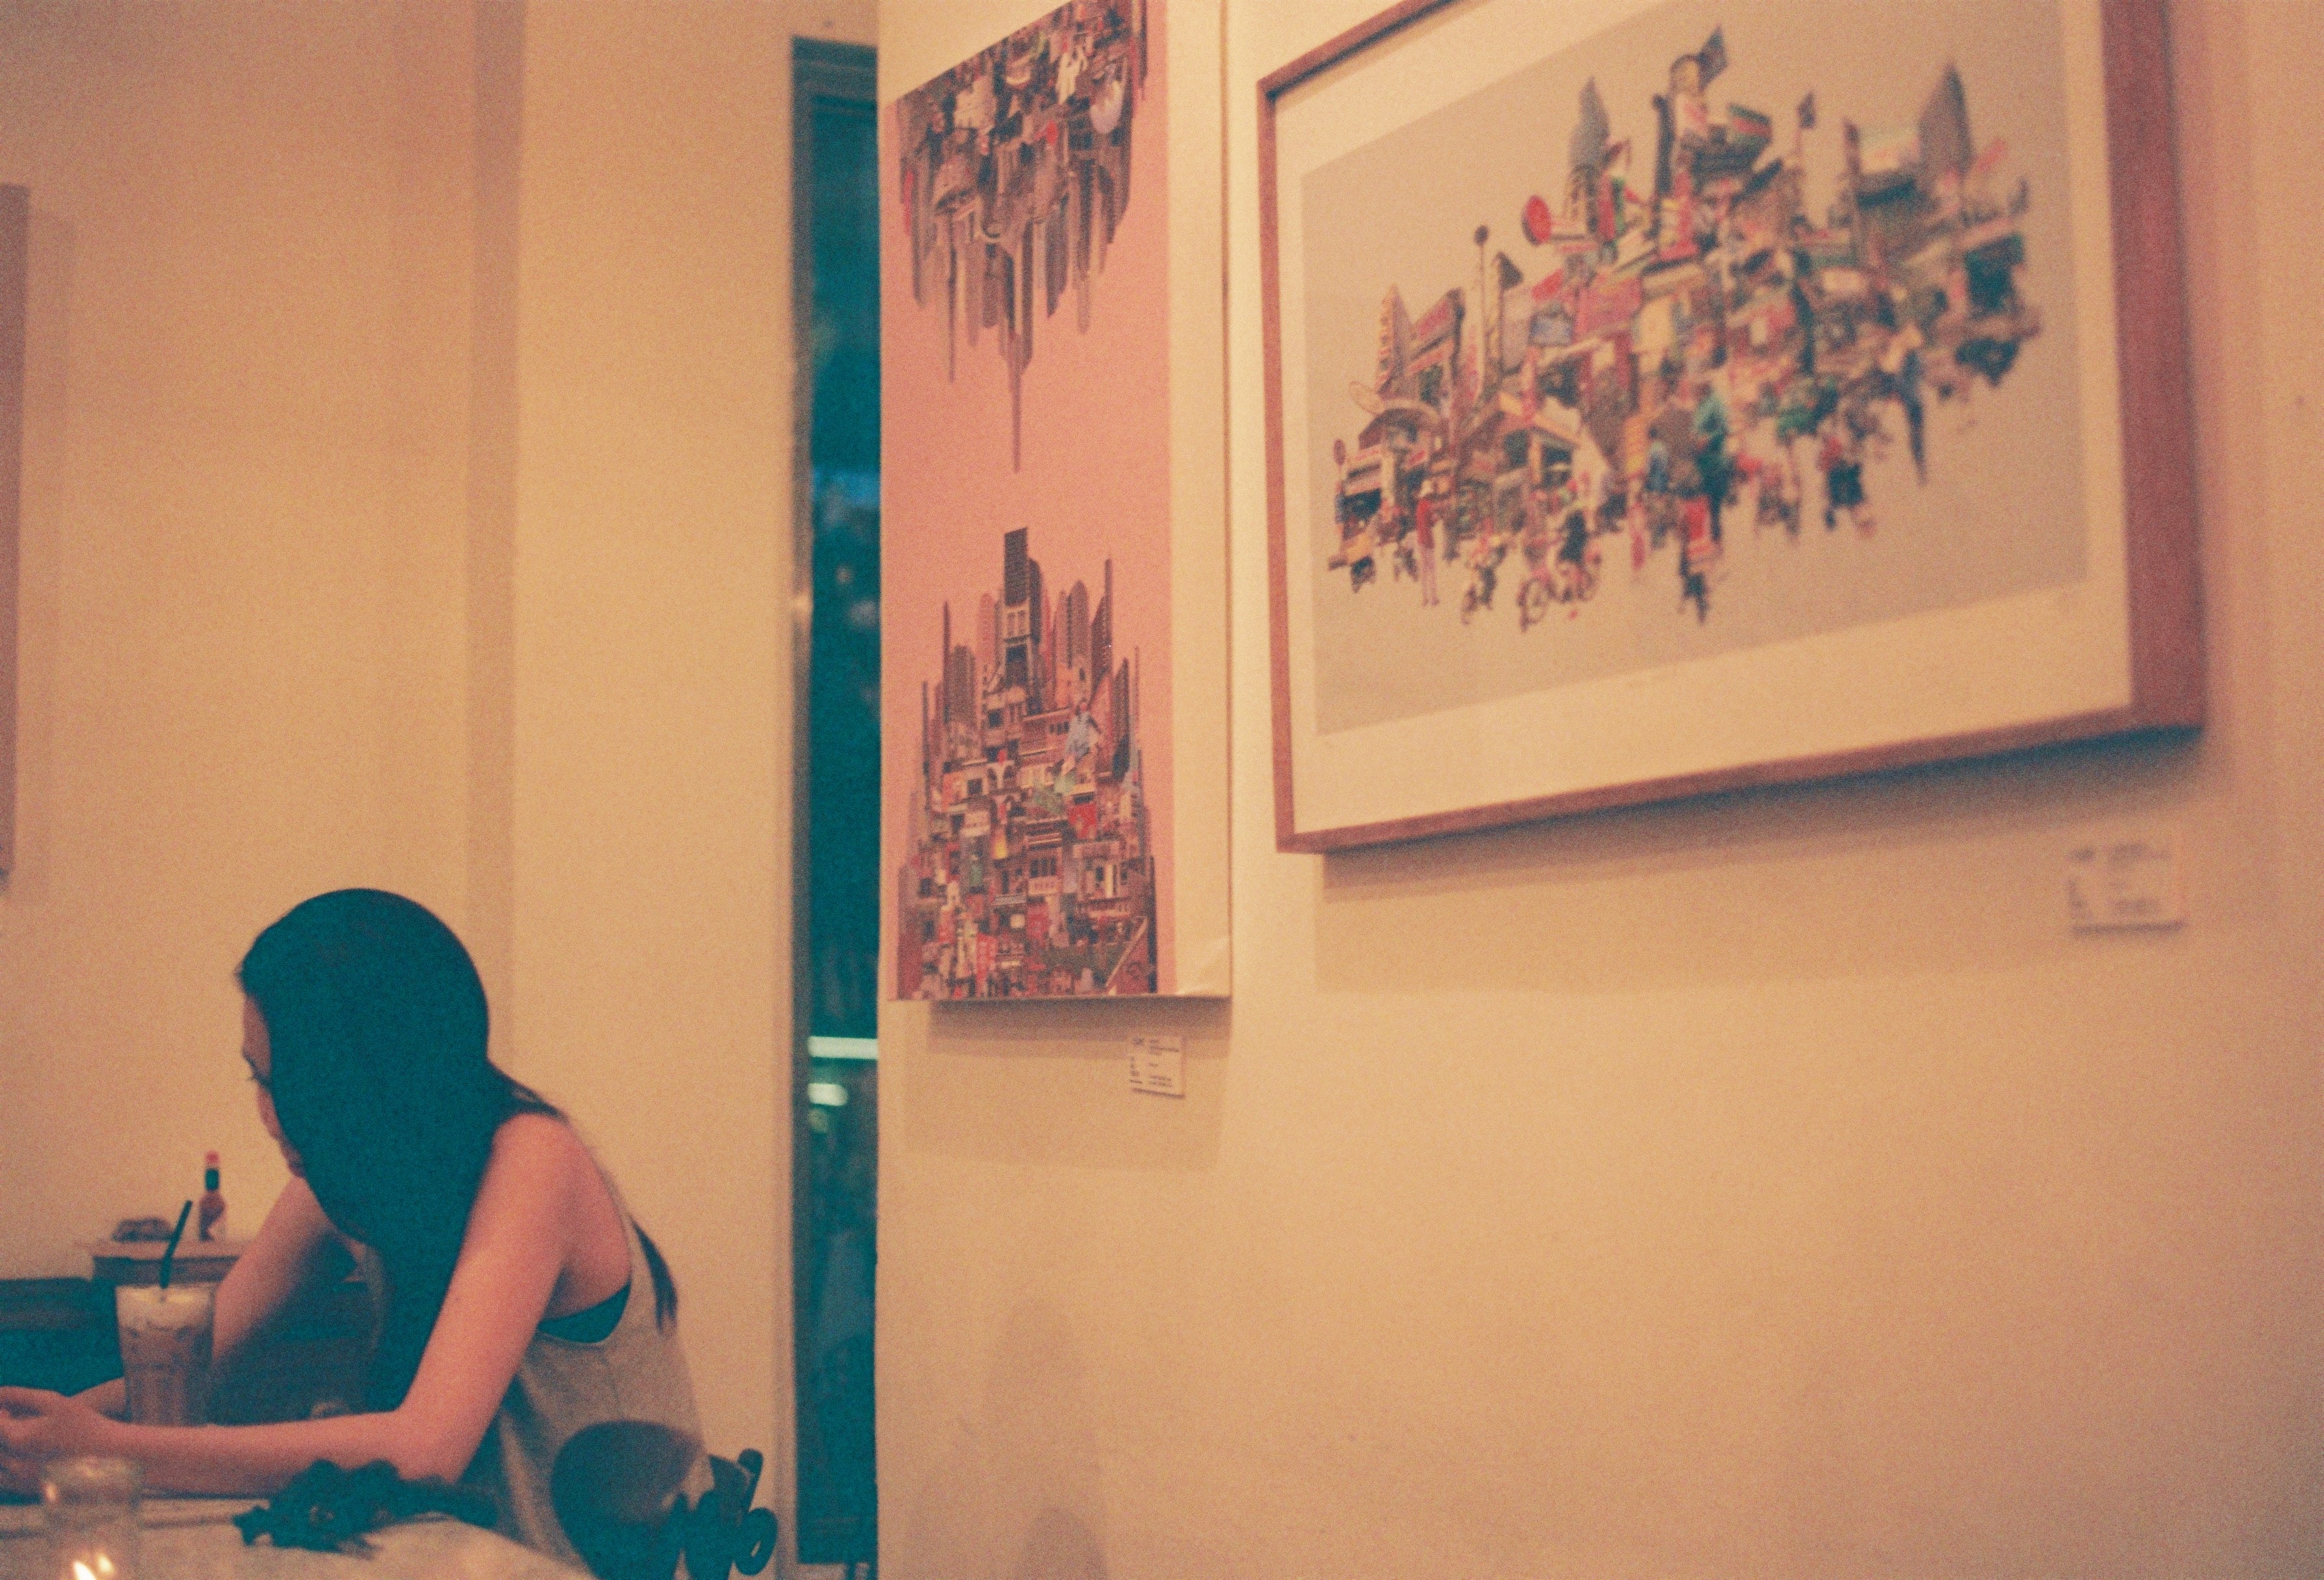
wall, color, room, interior design, art, mural, art gallery